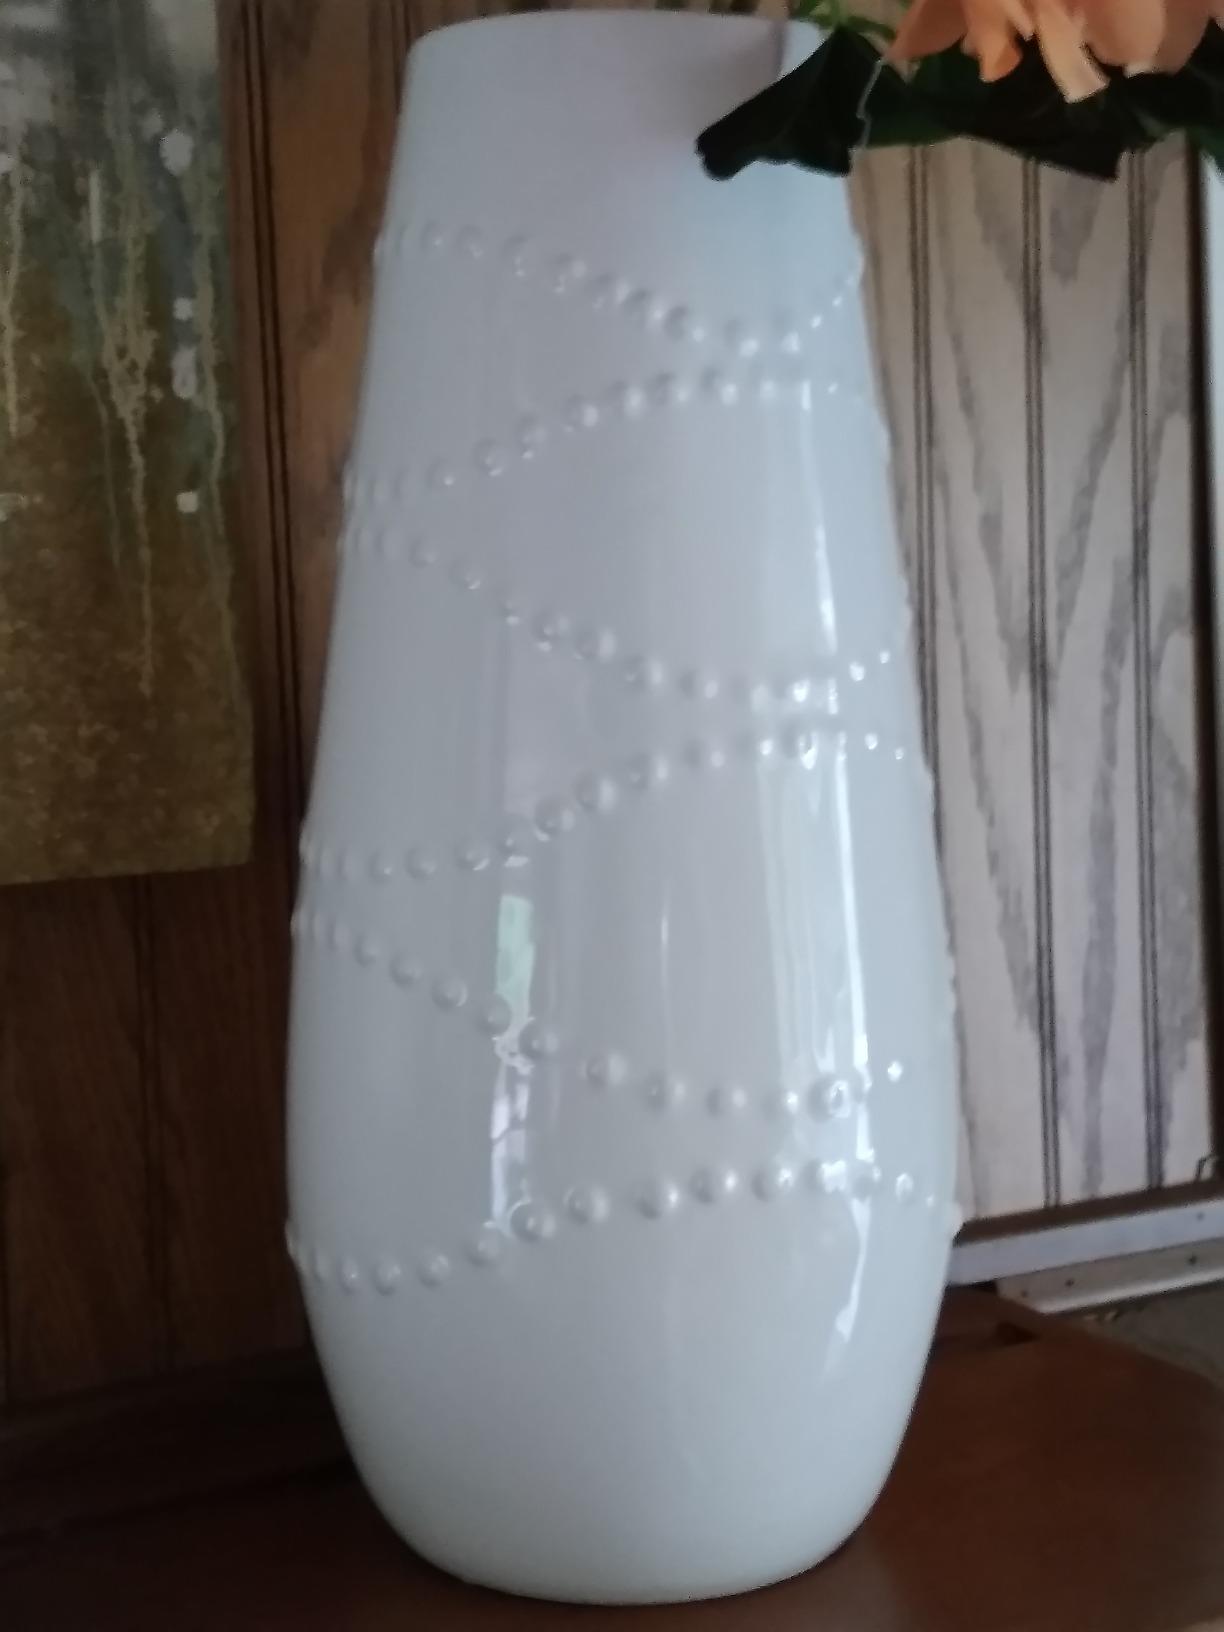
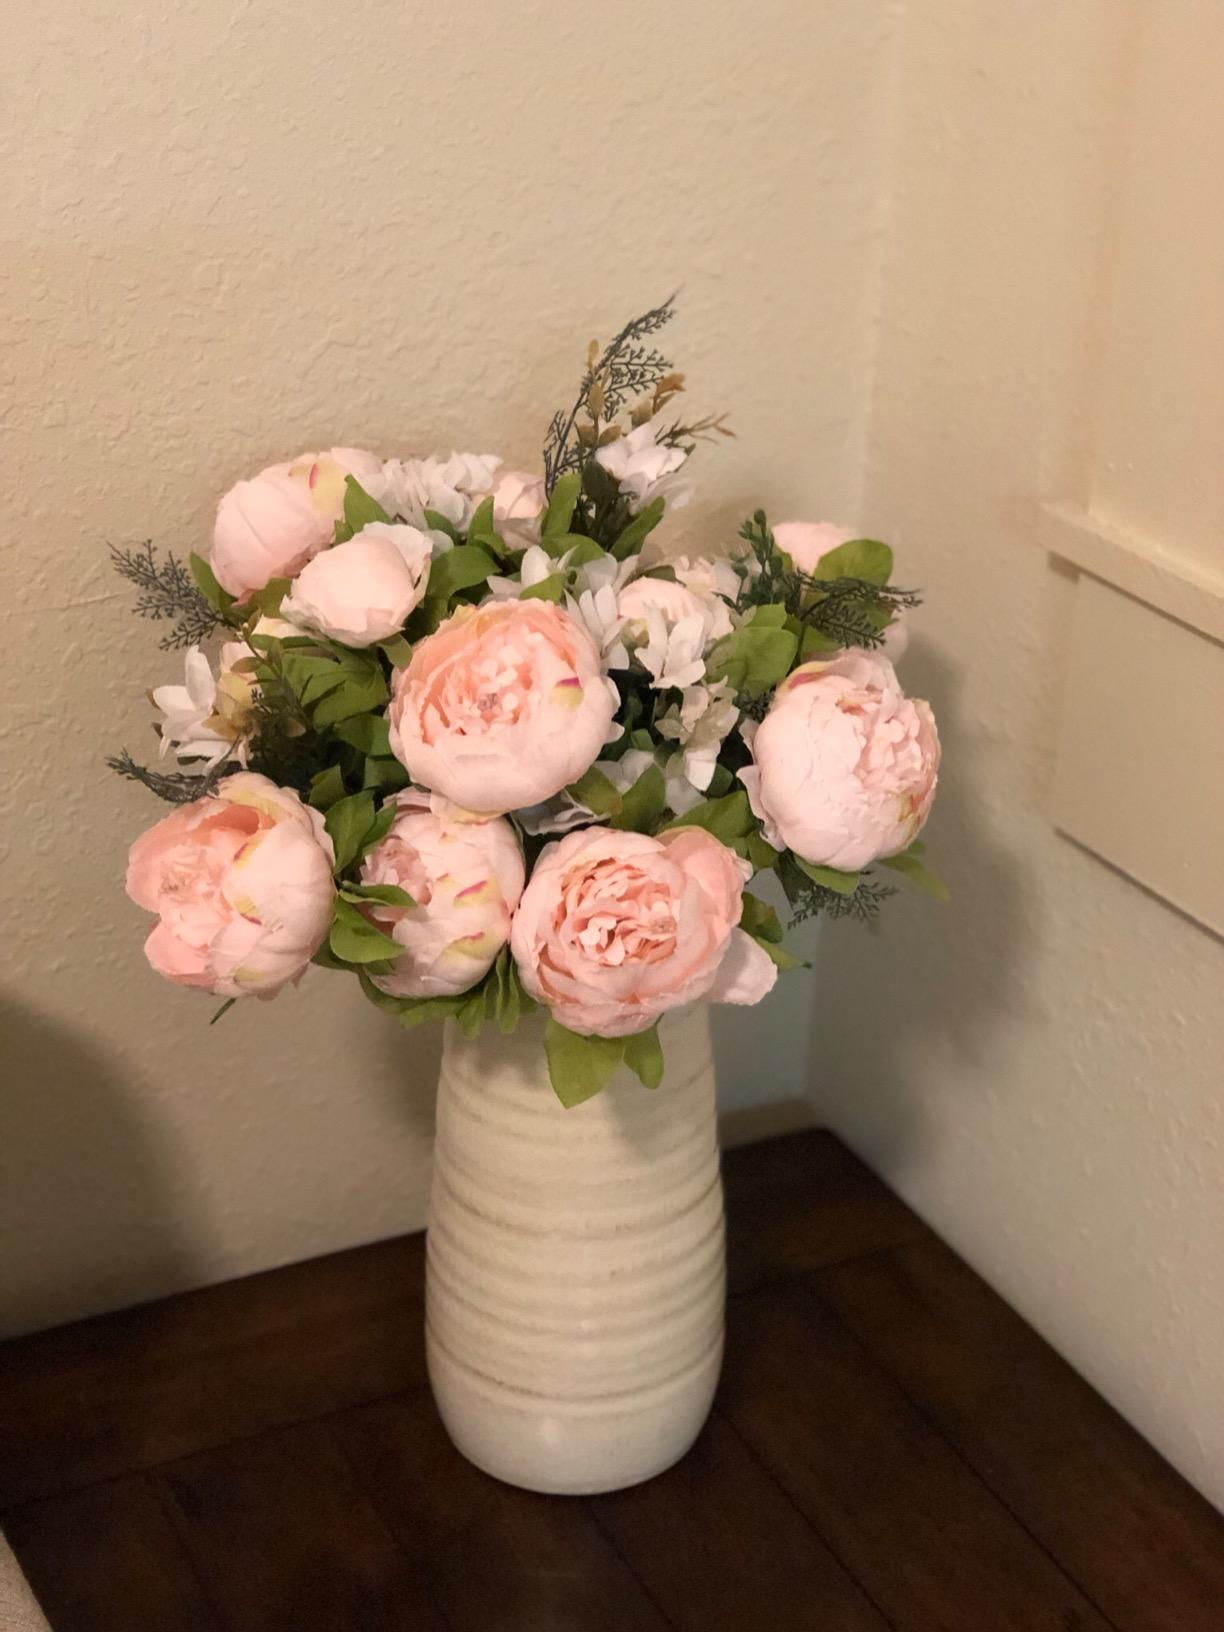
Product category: vase
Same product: no